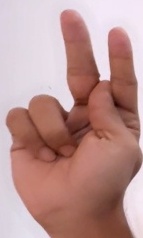
ASL sign: K